Alex Erickson

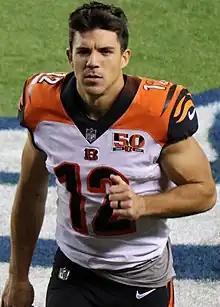
Erickson with the Cincinnati Bengals in 2017

Alex Michael Erickson (born November 6, 1992) is an American professional football wide receiver and return specialist. He played college football for the Wisconsin Badgers and was signed by the Cincinnati Bengals as an undrafted free agent in 2016. Erickson has also been a member of the Houston Texans, Carolina Panthers, Washington Commanders, New York Jets, Los Angeles Chargers and New England Patriots.